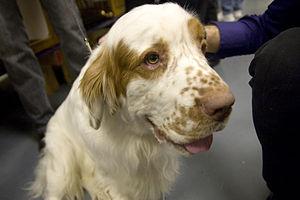
Le Clumber Spaniel est une race de chien épagneul, née au Royaume-Uni ou en France. C'est le plus grand de tous les épagneuls, et il a généralement une robe unie. Le nom de la race vient du Clumber Park dans le Nottinghamshire. C'est un chien de chasse spécialisé pour la chasse dans les zones à la végétation dense. Il est gentil et loyal, et peut se montrer distant avec les étrangers.